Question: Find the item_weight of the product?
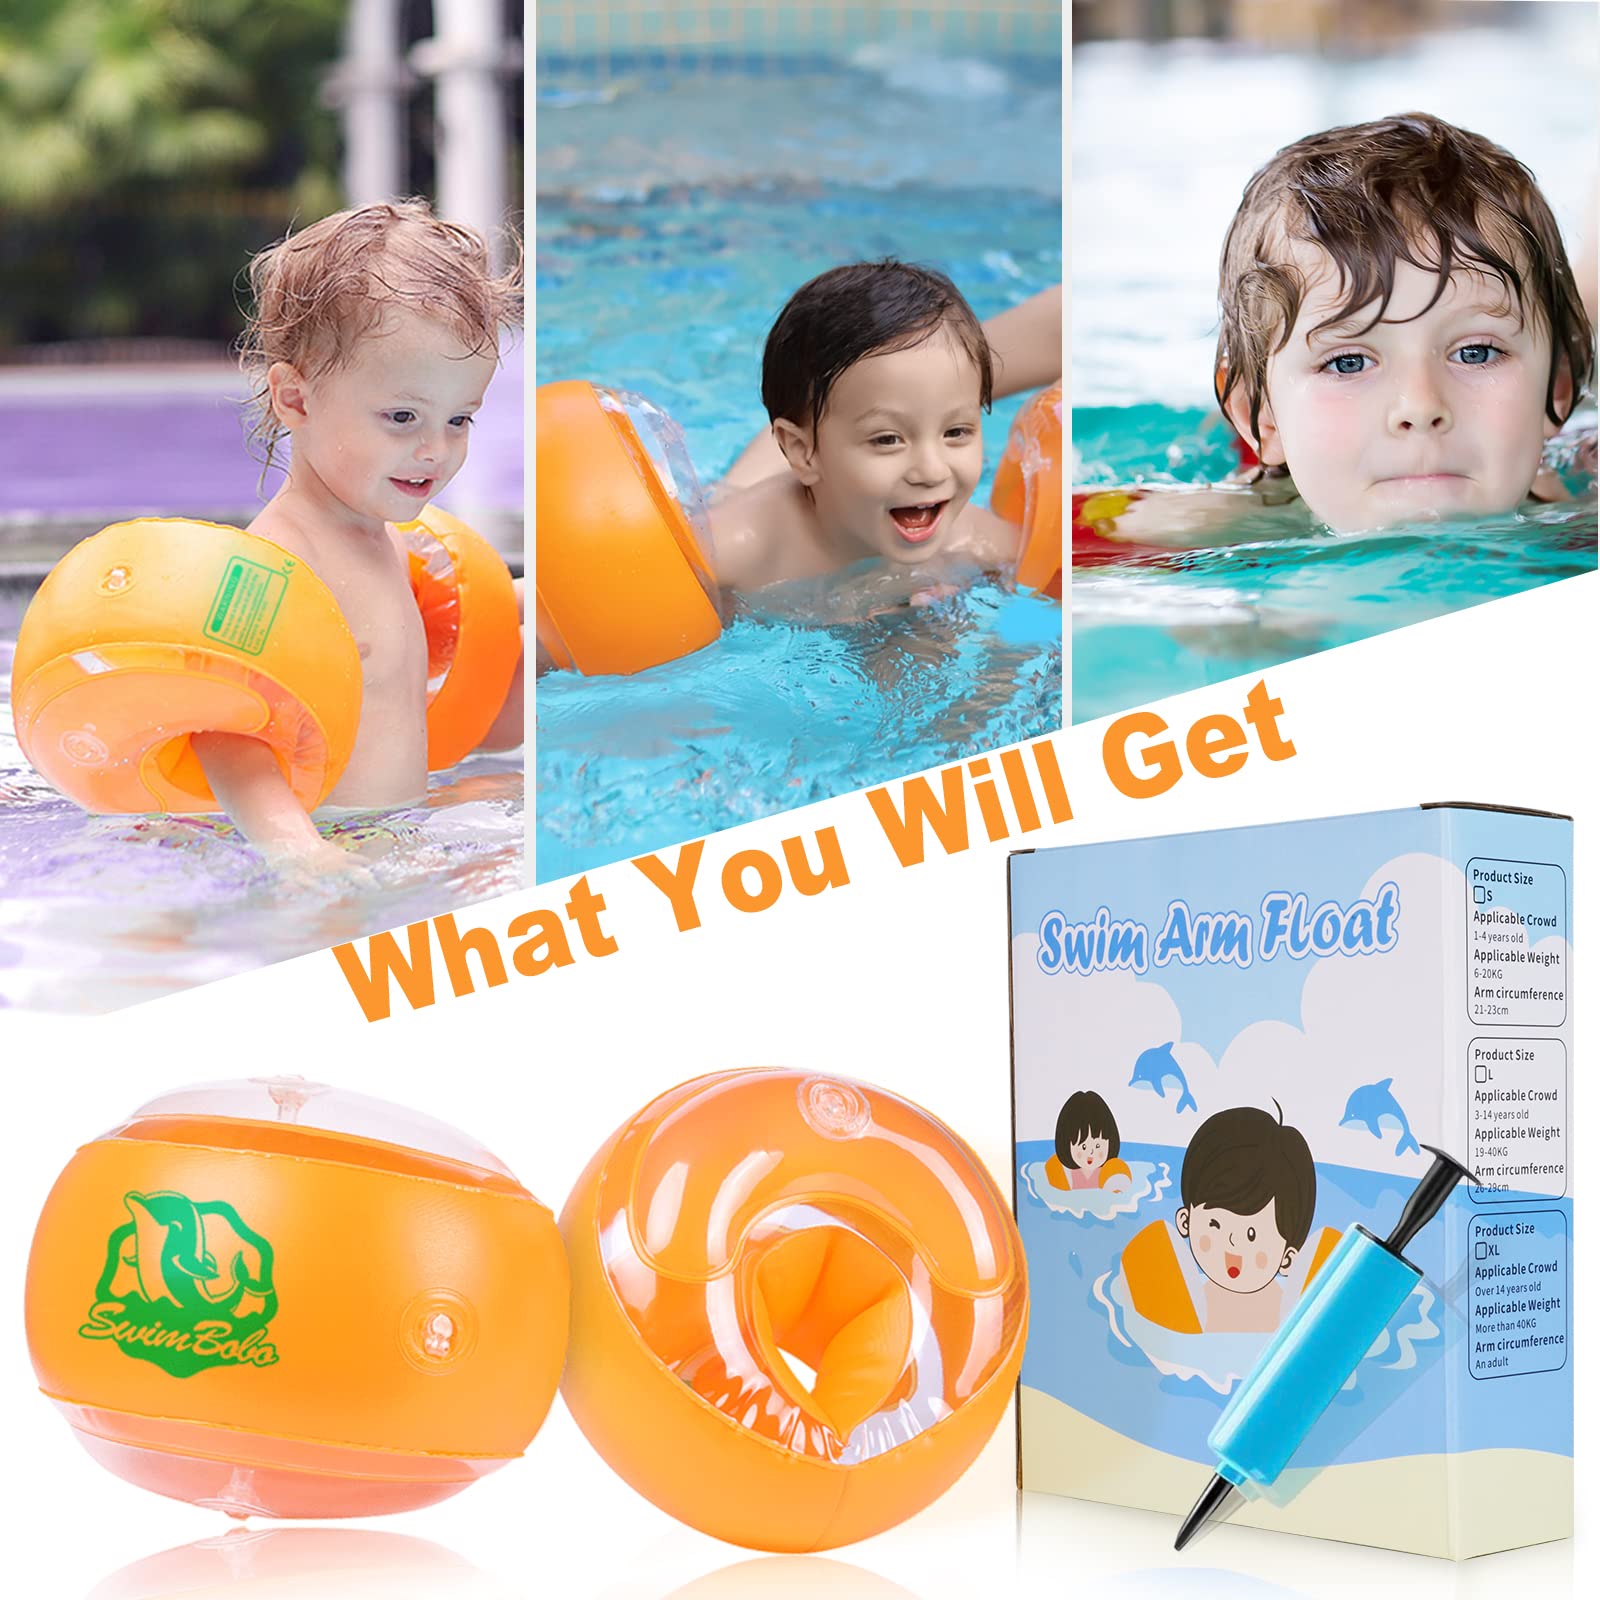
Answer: [6.0, 20.0] kilogram